Portugal in the Eurovision Song Contest 2014

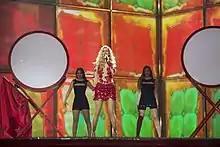
Suzy during a rehearsal before the first semi-final

According to Eurovision rules, all nations with the exceptions of the host country and the "Big Five" (France, Germany, Italy, Spain and the United Kingdom) are required to qualify from one of two semi-finals in order to compete for the final; the top ten countries from each semi-final progress to the final. The European Broadcasting Union (EBU) split up the competing countries into six different pots based on voting patterns from previous contests, with countries with favourable voting histories put into the same pot. On 20 January 2014, a special allocation draw was held which placed each country into one of the two semi-finals, as well as which half of the show they would perform in. Portugal was placed into the first semi-final, to be held on 6 May 2014, and was scheduled to perform in the second half of the show.